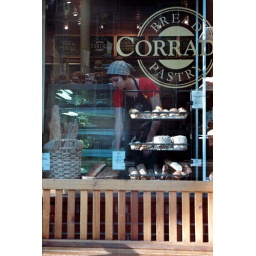
girl in red